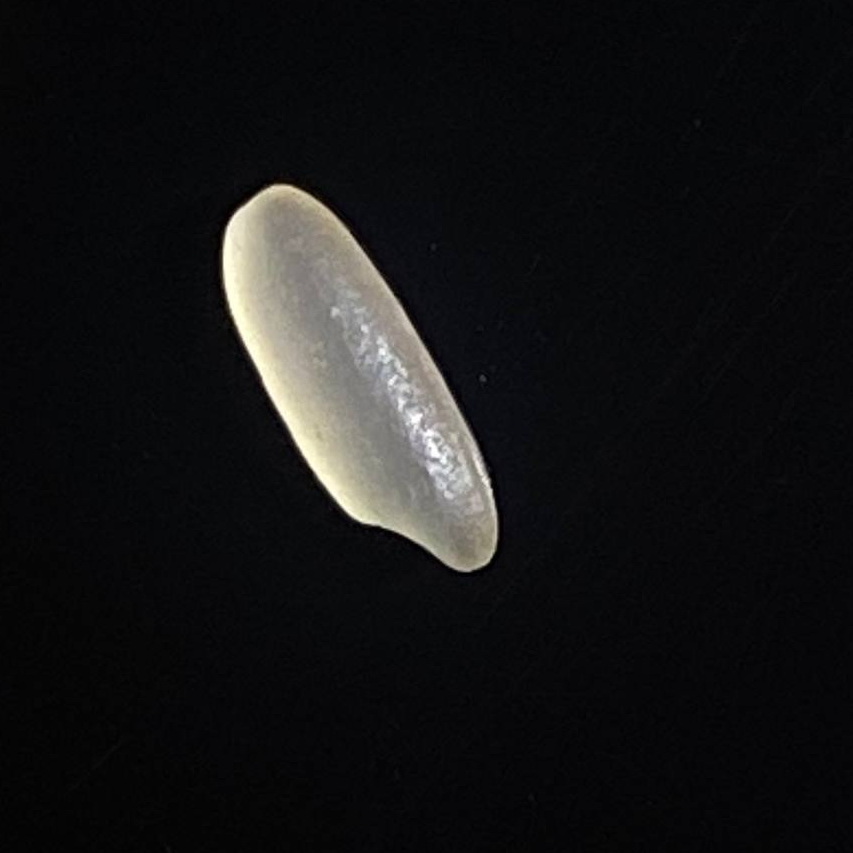
Rice variety: Shorna5